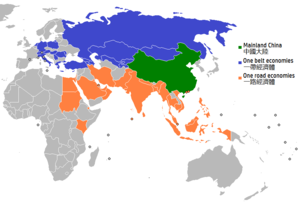
La nouvelle route de la soie ou la Ceinture et la Route est à la fois un ensemble de liaisons maritimes et de voies ferroviaires entre la Chine et l'Europe passant par le Kazakhstan, la Russie, la Biélorussie, la Pologne, l'Allemagne, la France et le Royaume-Uni.